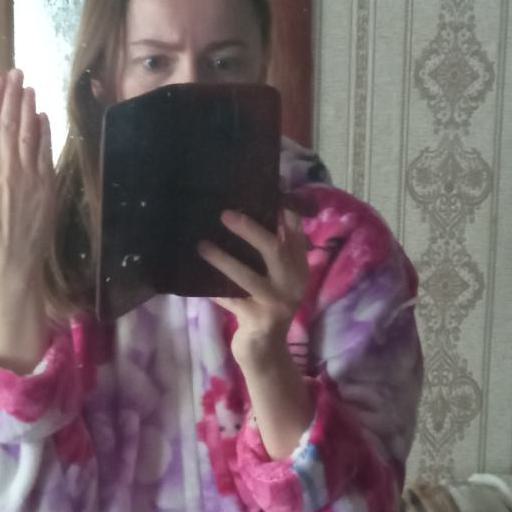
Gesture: no_gesture